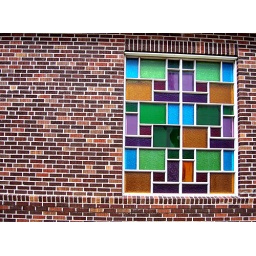
Stained glass window on a church in midtown OKC